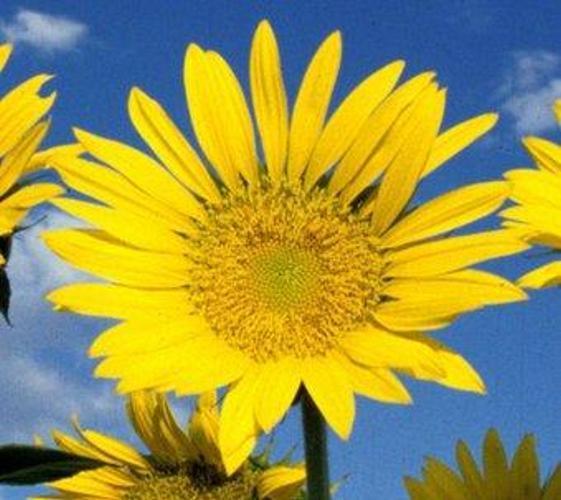
Flower: Sunflower